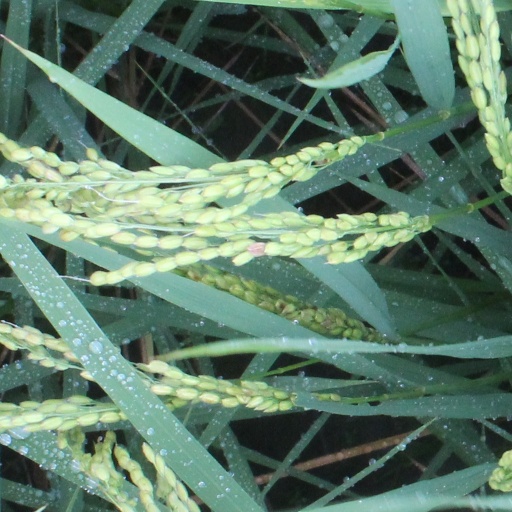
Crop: rice